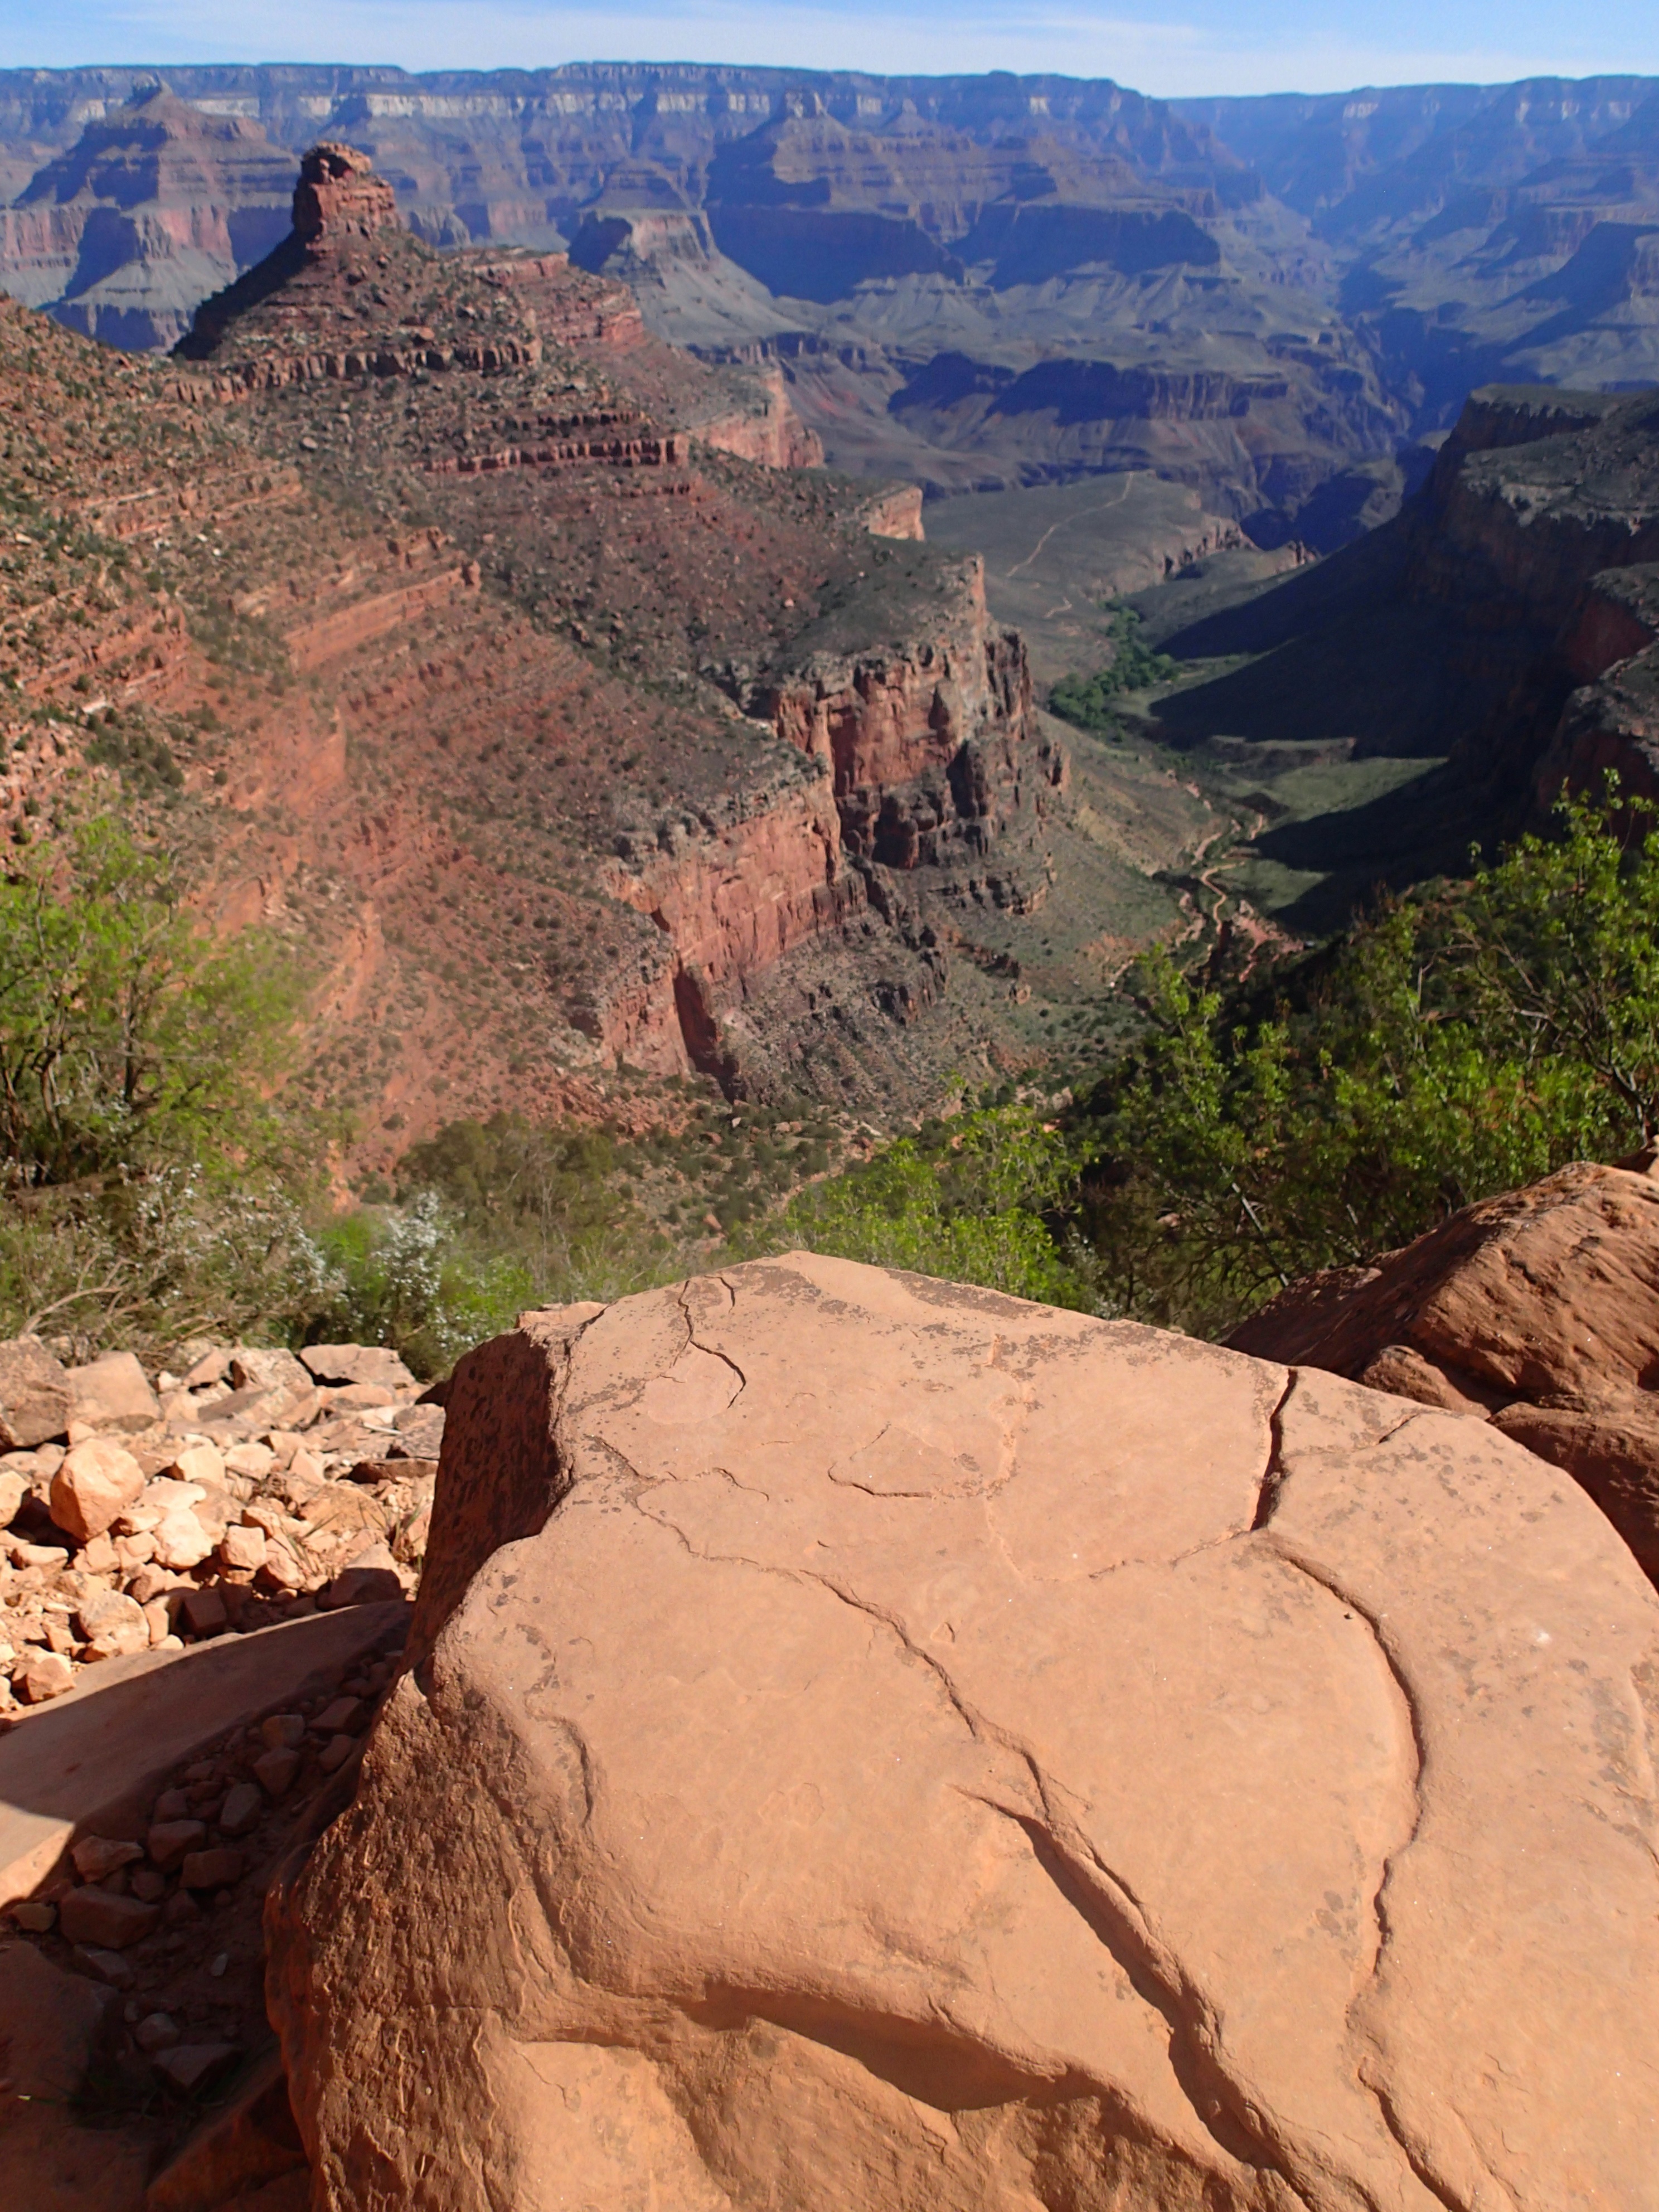
landscape, rock, wilderness, trail, valley, formation, cliff, park, soil, canyon, terrain, national park, geology, badlands, plateau, grandcanyon, wadi, landform, geographical feature